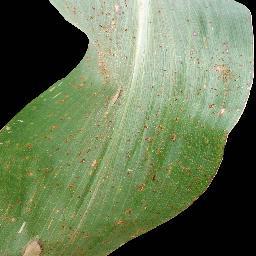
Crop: corn
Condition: (maize)_common_rust